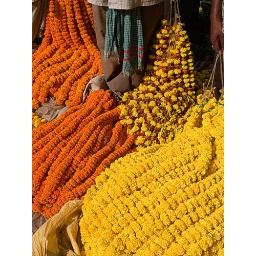
wreaths of marigolds at the Malik Ghat flower market in Calcutta